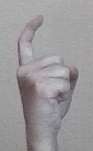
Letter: ra